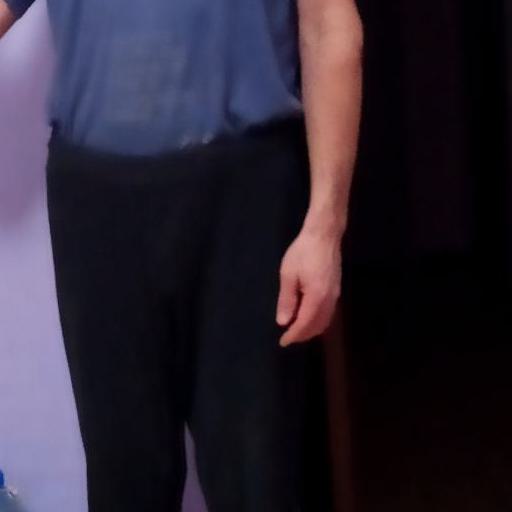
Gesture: no_gesture